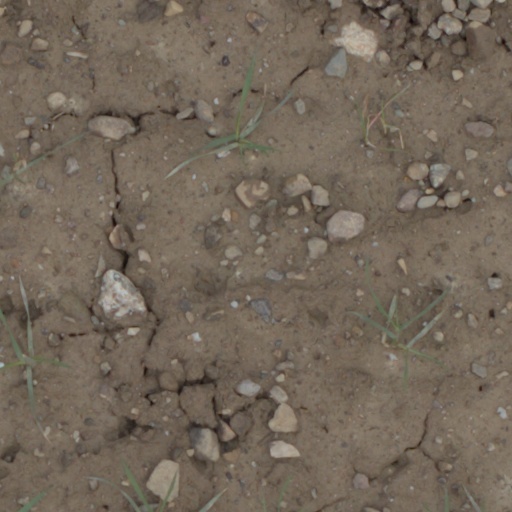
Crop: wheat